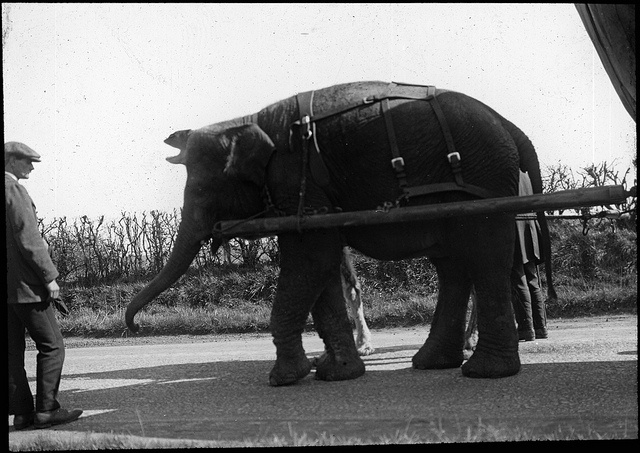
An elephant wearing a harness pulling a cart or wagon.
Man looks as elephant is attached to a harness.
an elephant is pulling on a large cart
a man in a hat and an elephant in a harness
A man standing beside an elephant that has a harness on it.